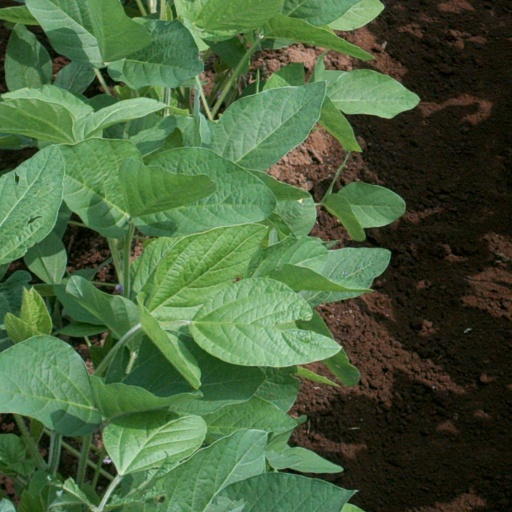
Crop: soybean